Question: Please indicate a possible affordance area of the apple that can be used for eating
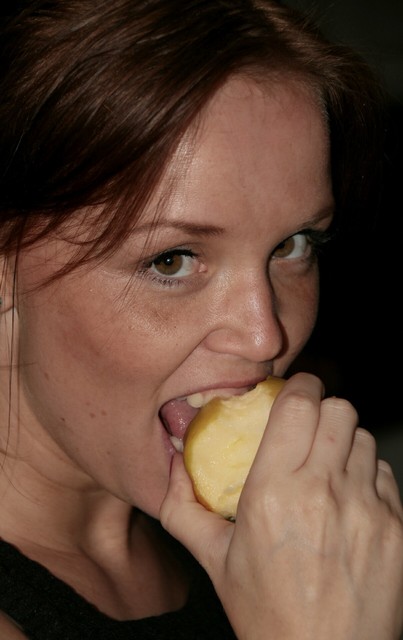
Answer: [185.259, 380.15, 336.838, 522.105]